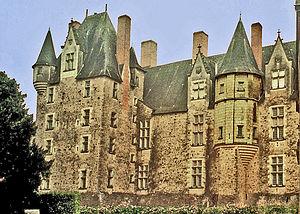
Château de Baugé, 15è siècle
Le château de Baugé est un monument historique de l'époque médiévale qui s'élève dans la cité de Baugé, sur la commune de Baugé-en-Anjou, dans le département de Maine-et-Loire au cœur de l'Anjou. Il date du XVᵉ siècle et fut construit pour le Roi René, duc d'Anjou, grand amateur de chasse.